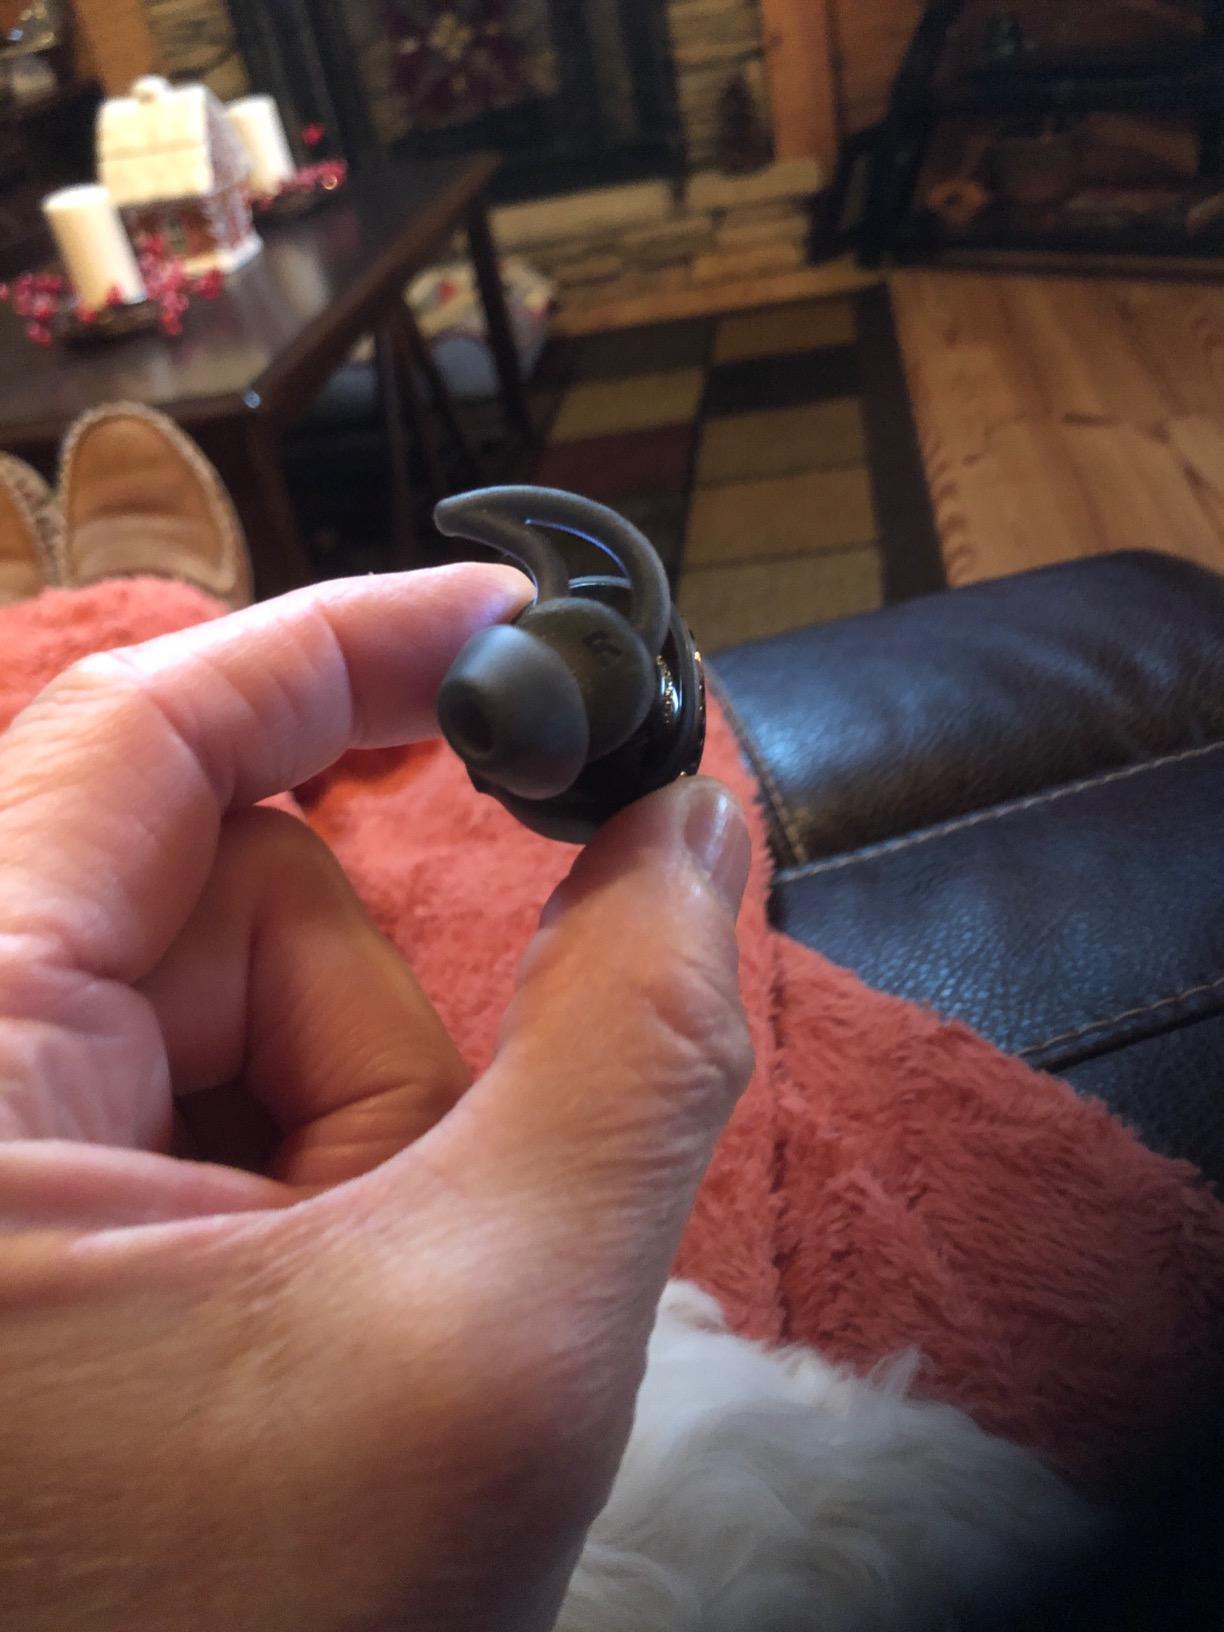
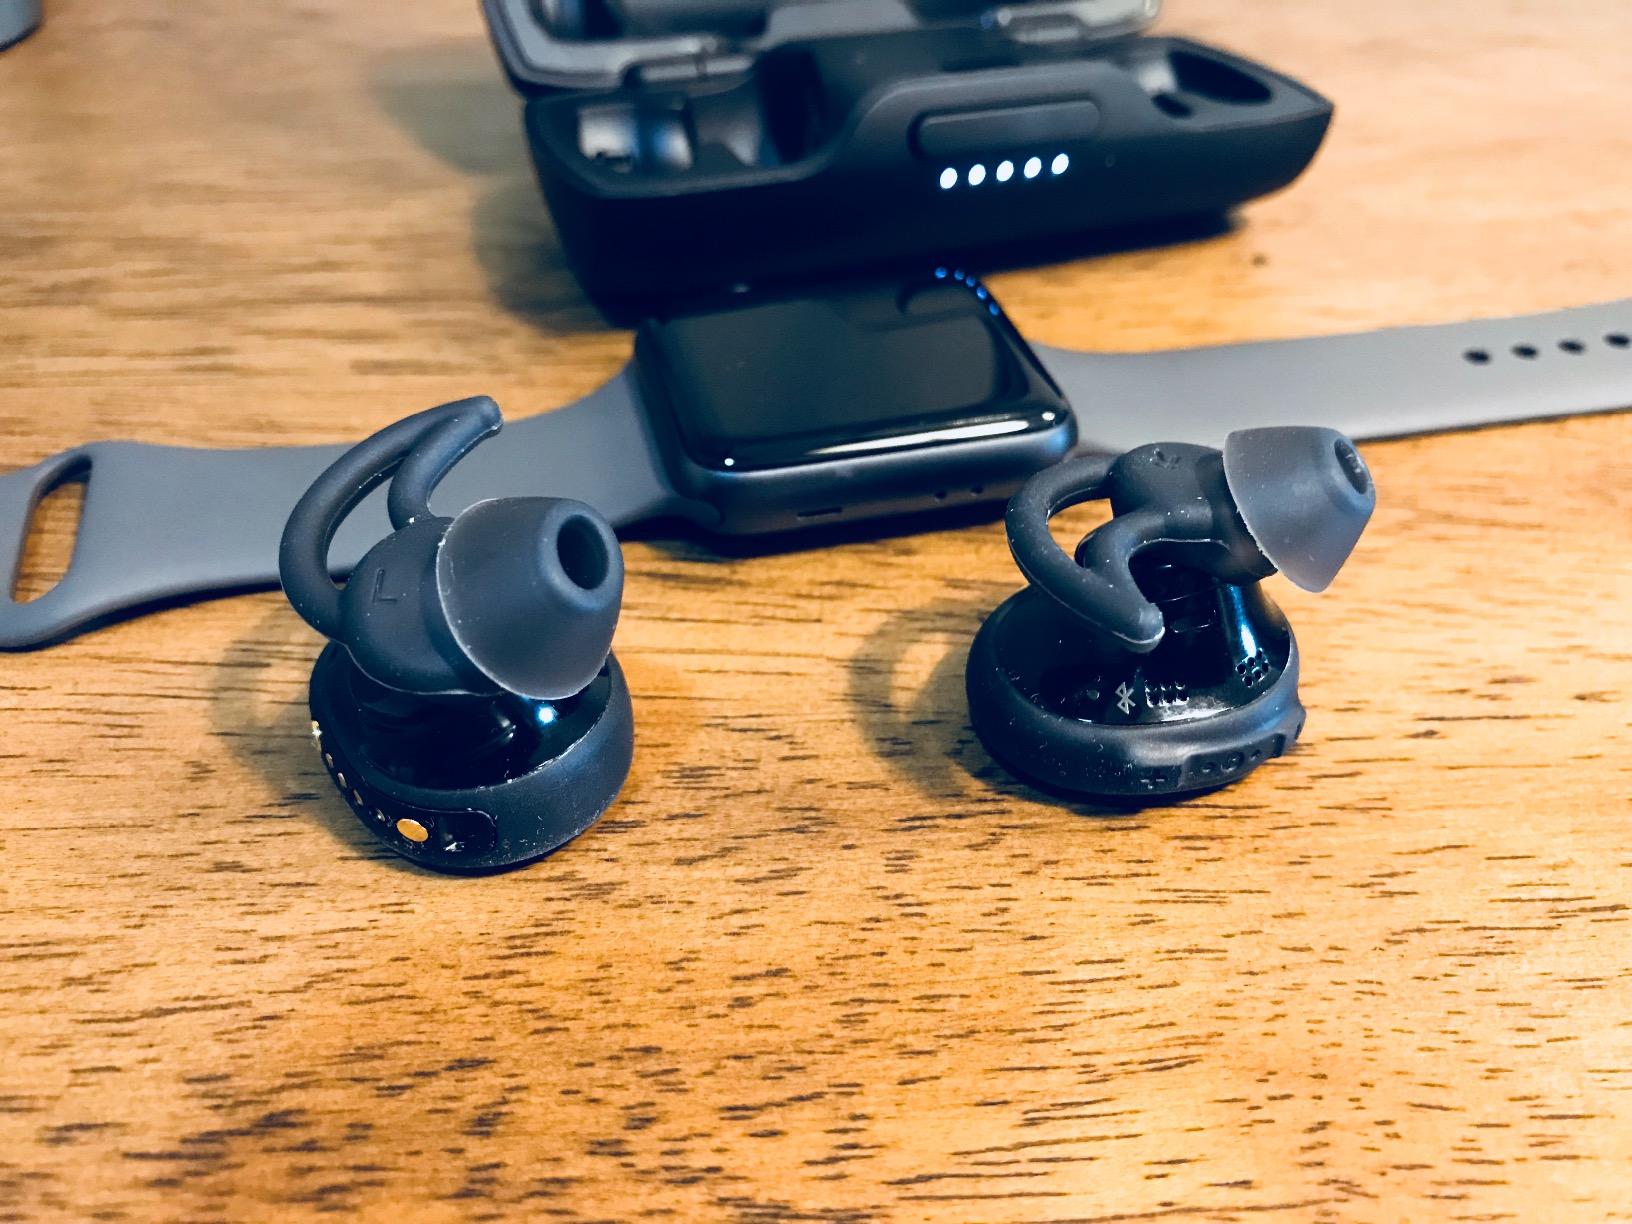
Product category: earbuds
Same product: yes